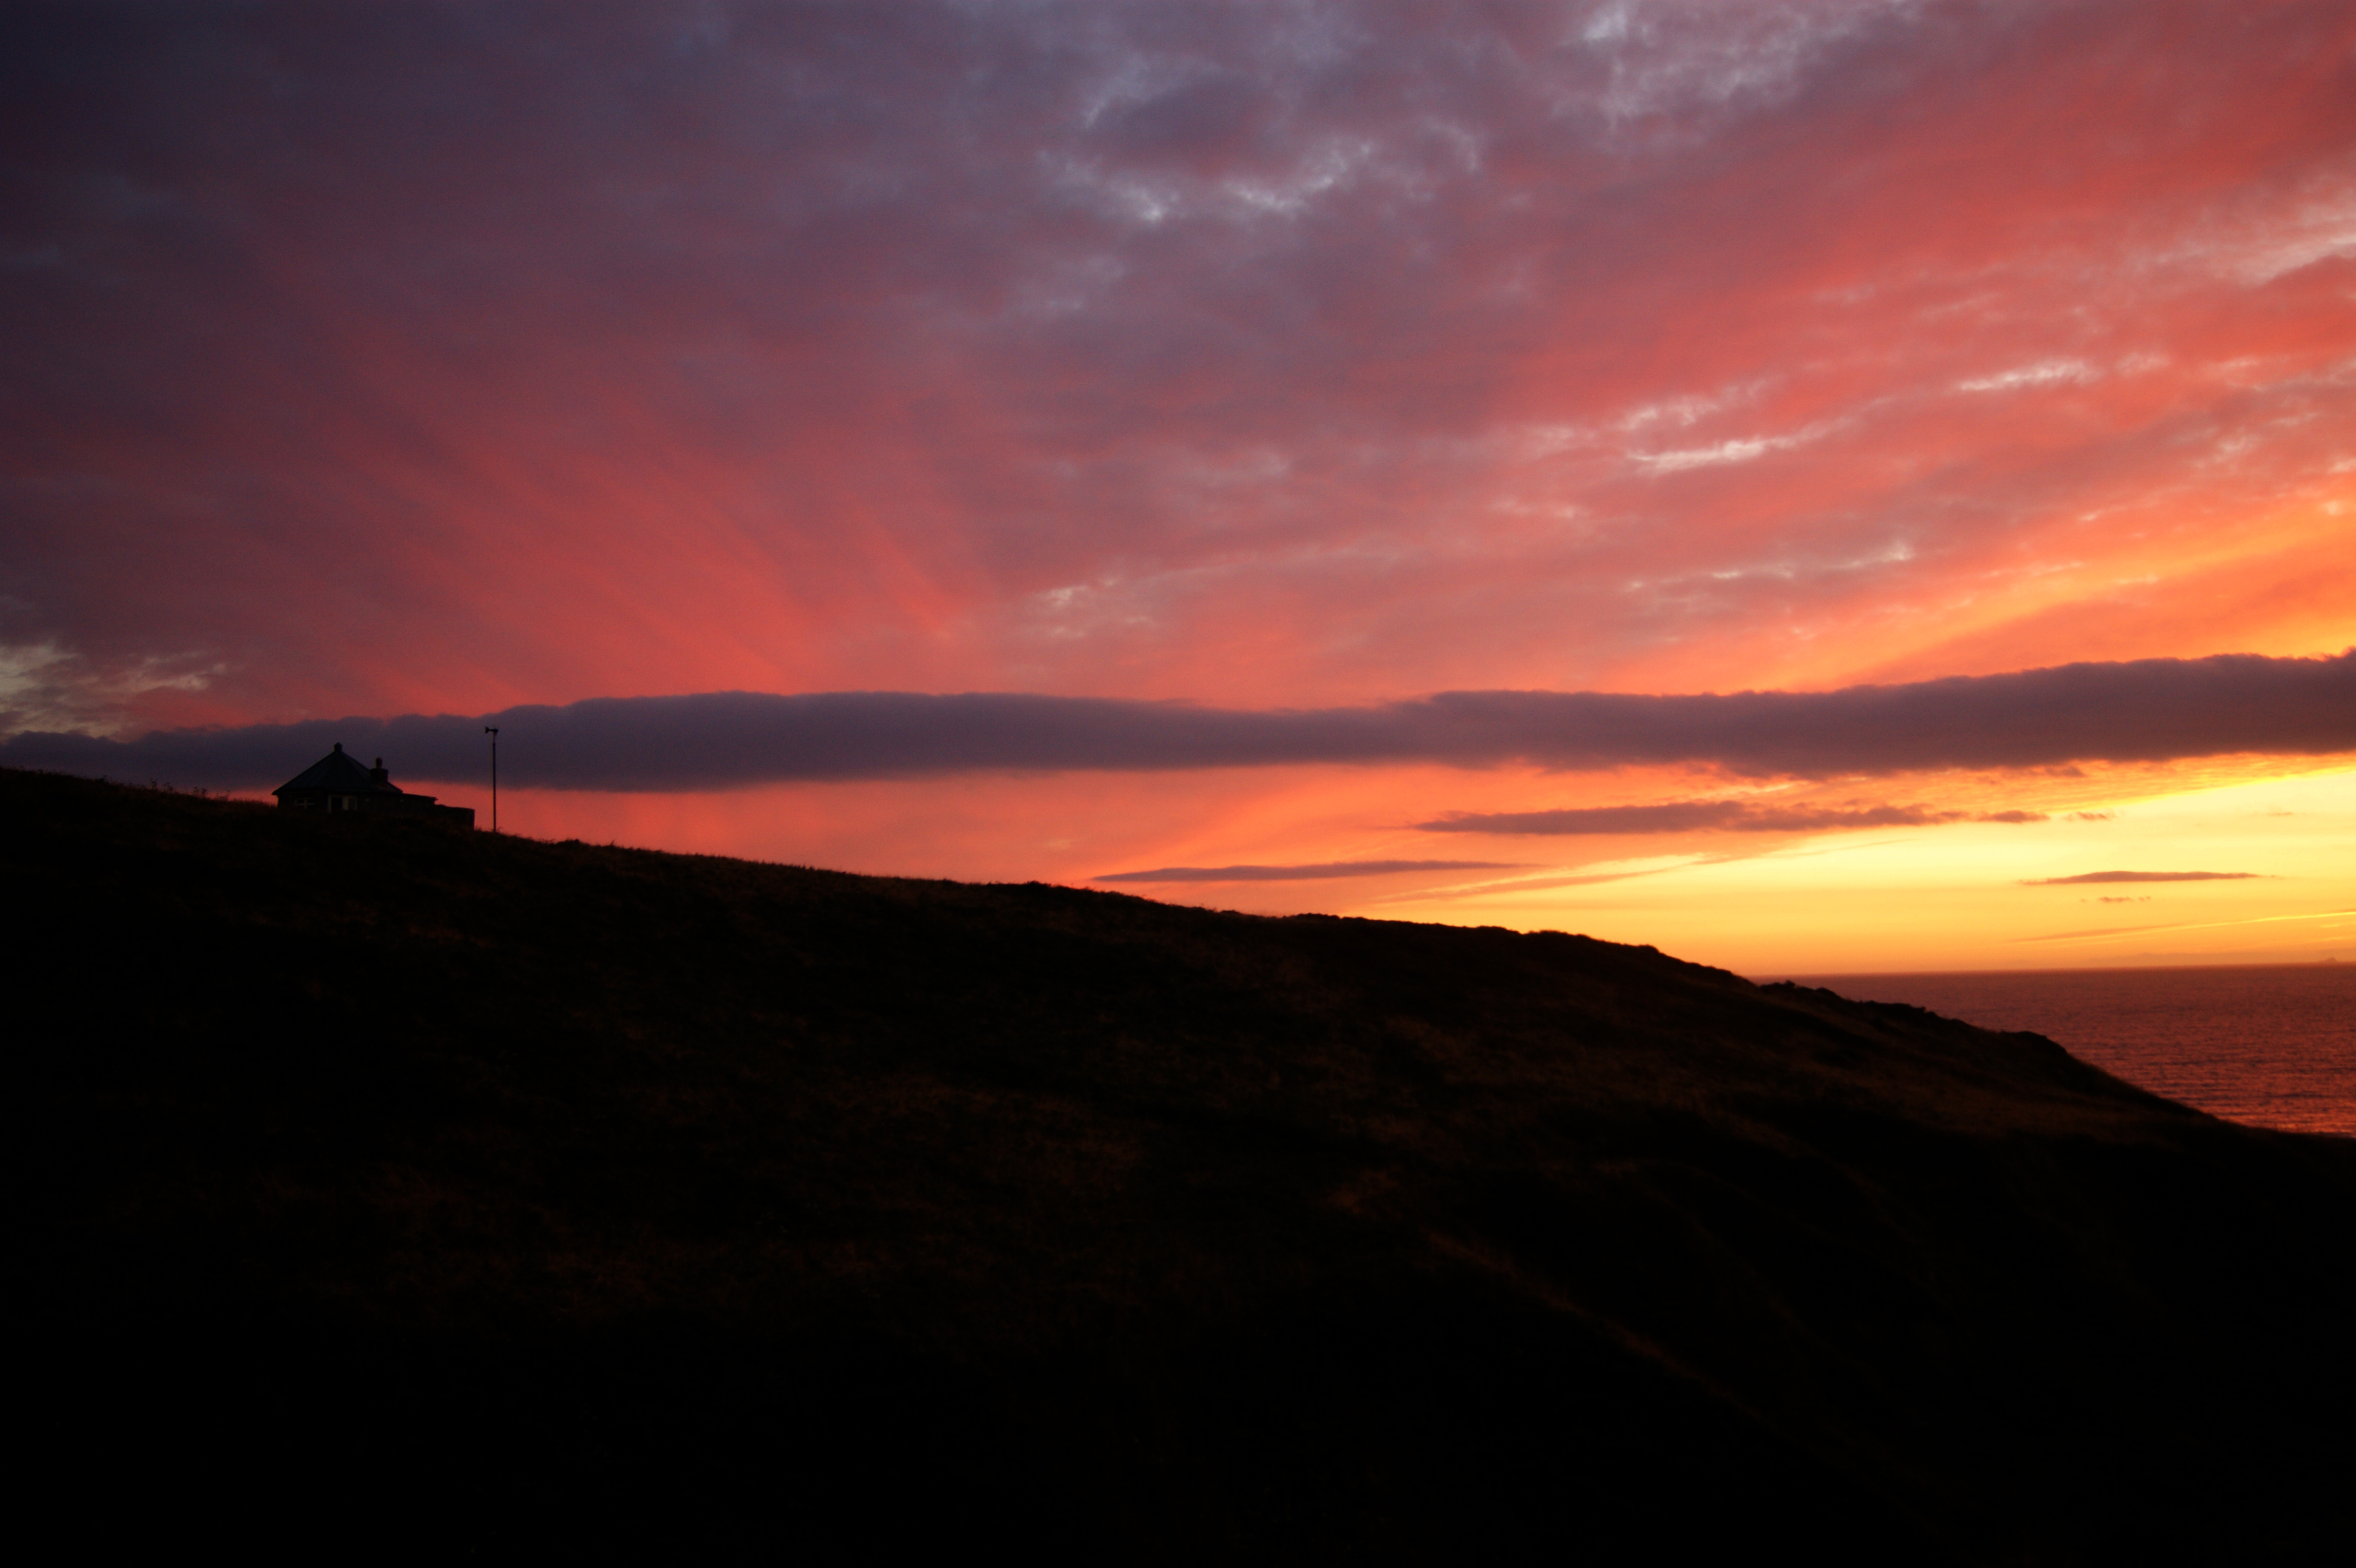
beach, sea, coast, horizon, silhouette, mountain, cloud, sky, sun, sunrise, sunset, field, house, morning, hill, hour, dawn, dark, dusk, evening, golden, shadow, shadows, clouds, fields, silhouettes, afterglow, red sky at morning